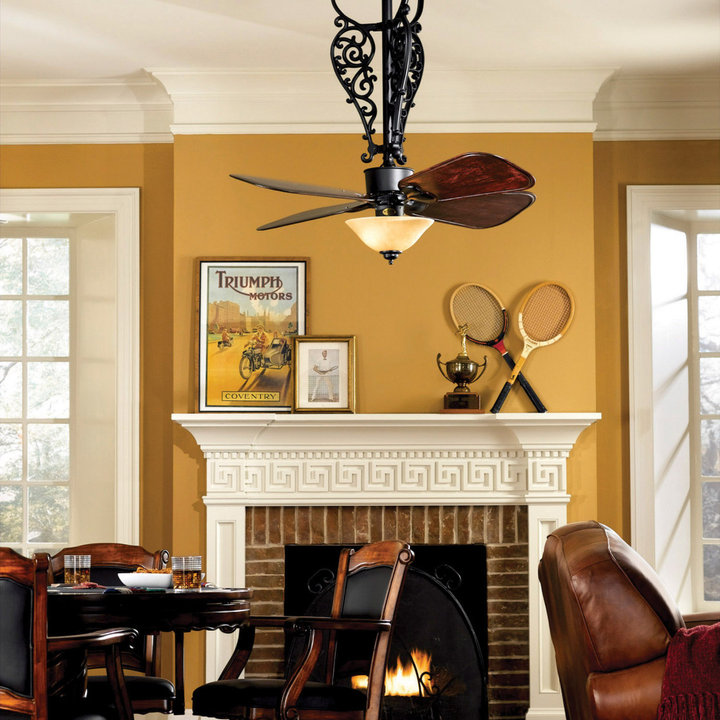
Style: Classic